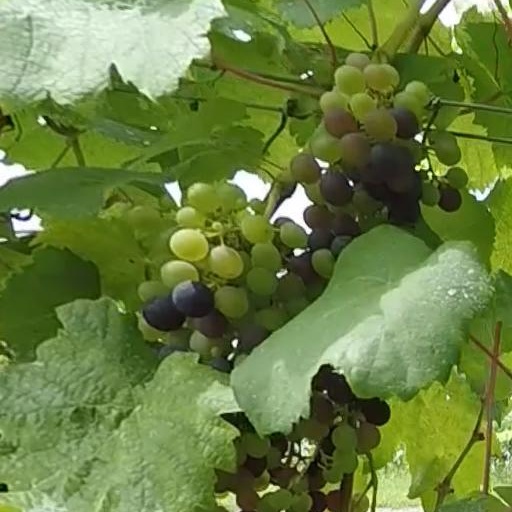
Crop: grape